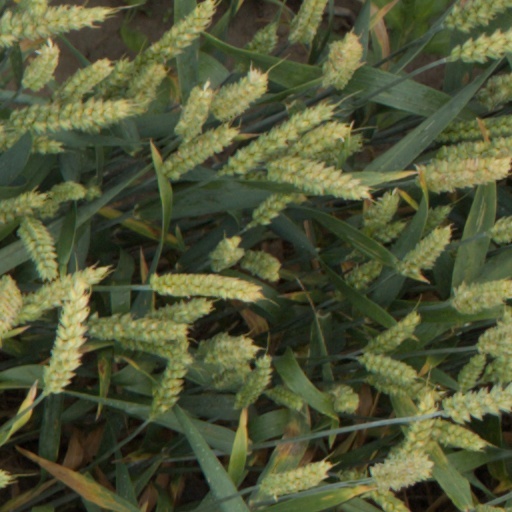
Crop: wheat